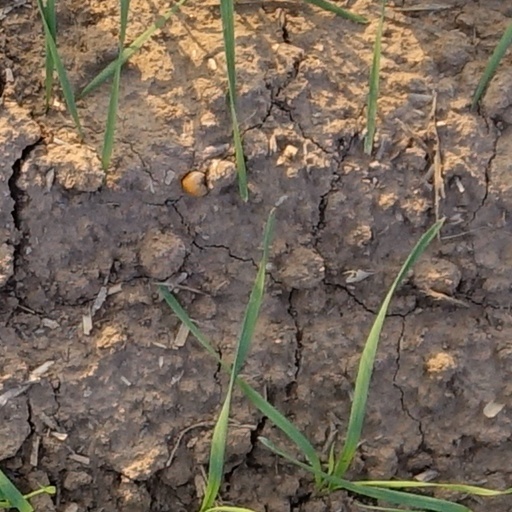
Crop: wheat